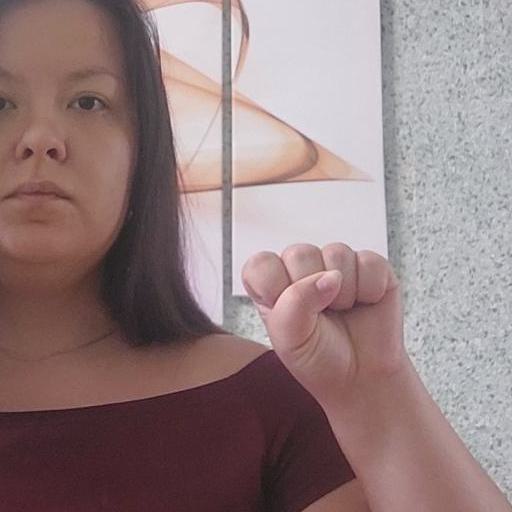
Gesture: fist